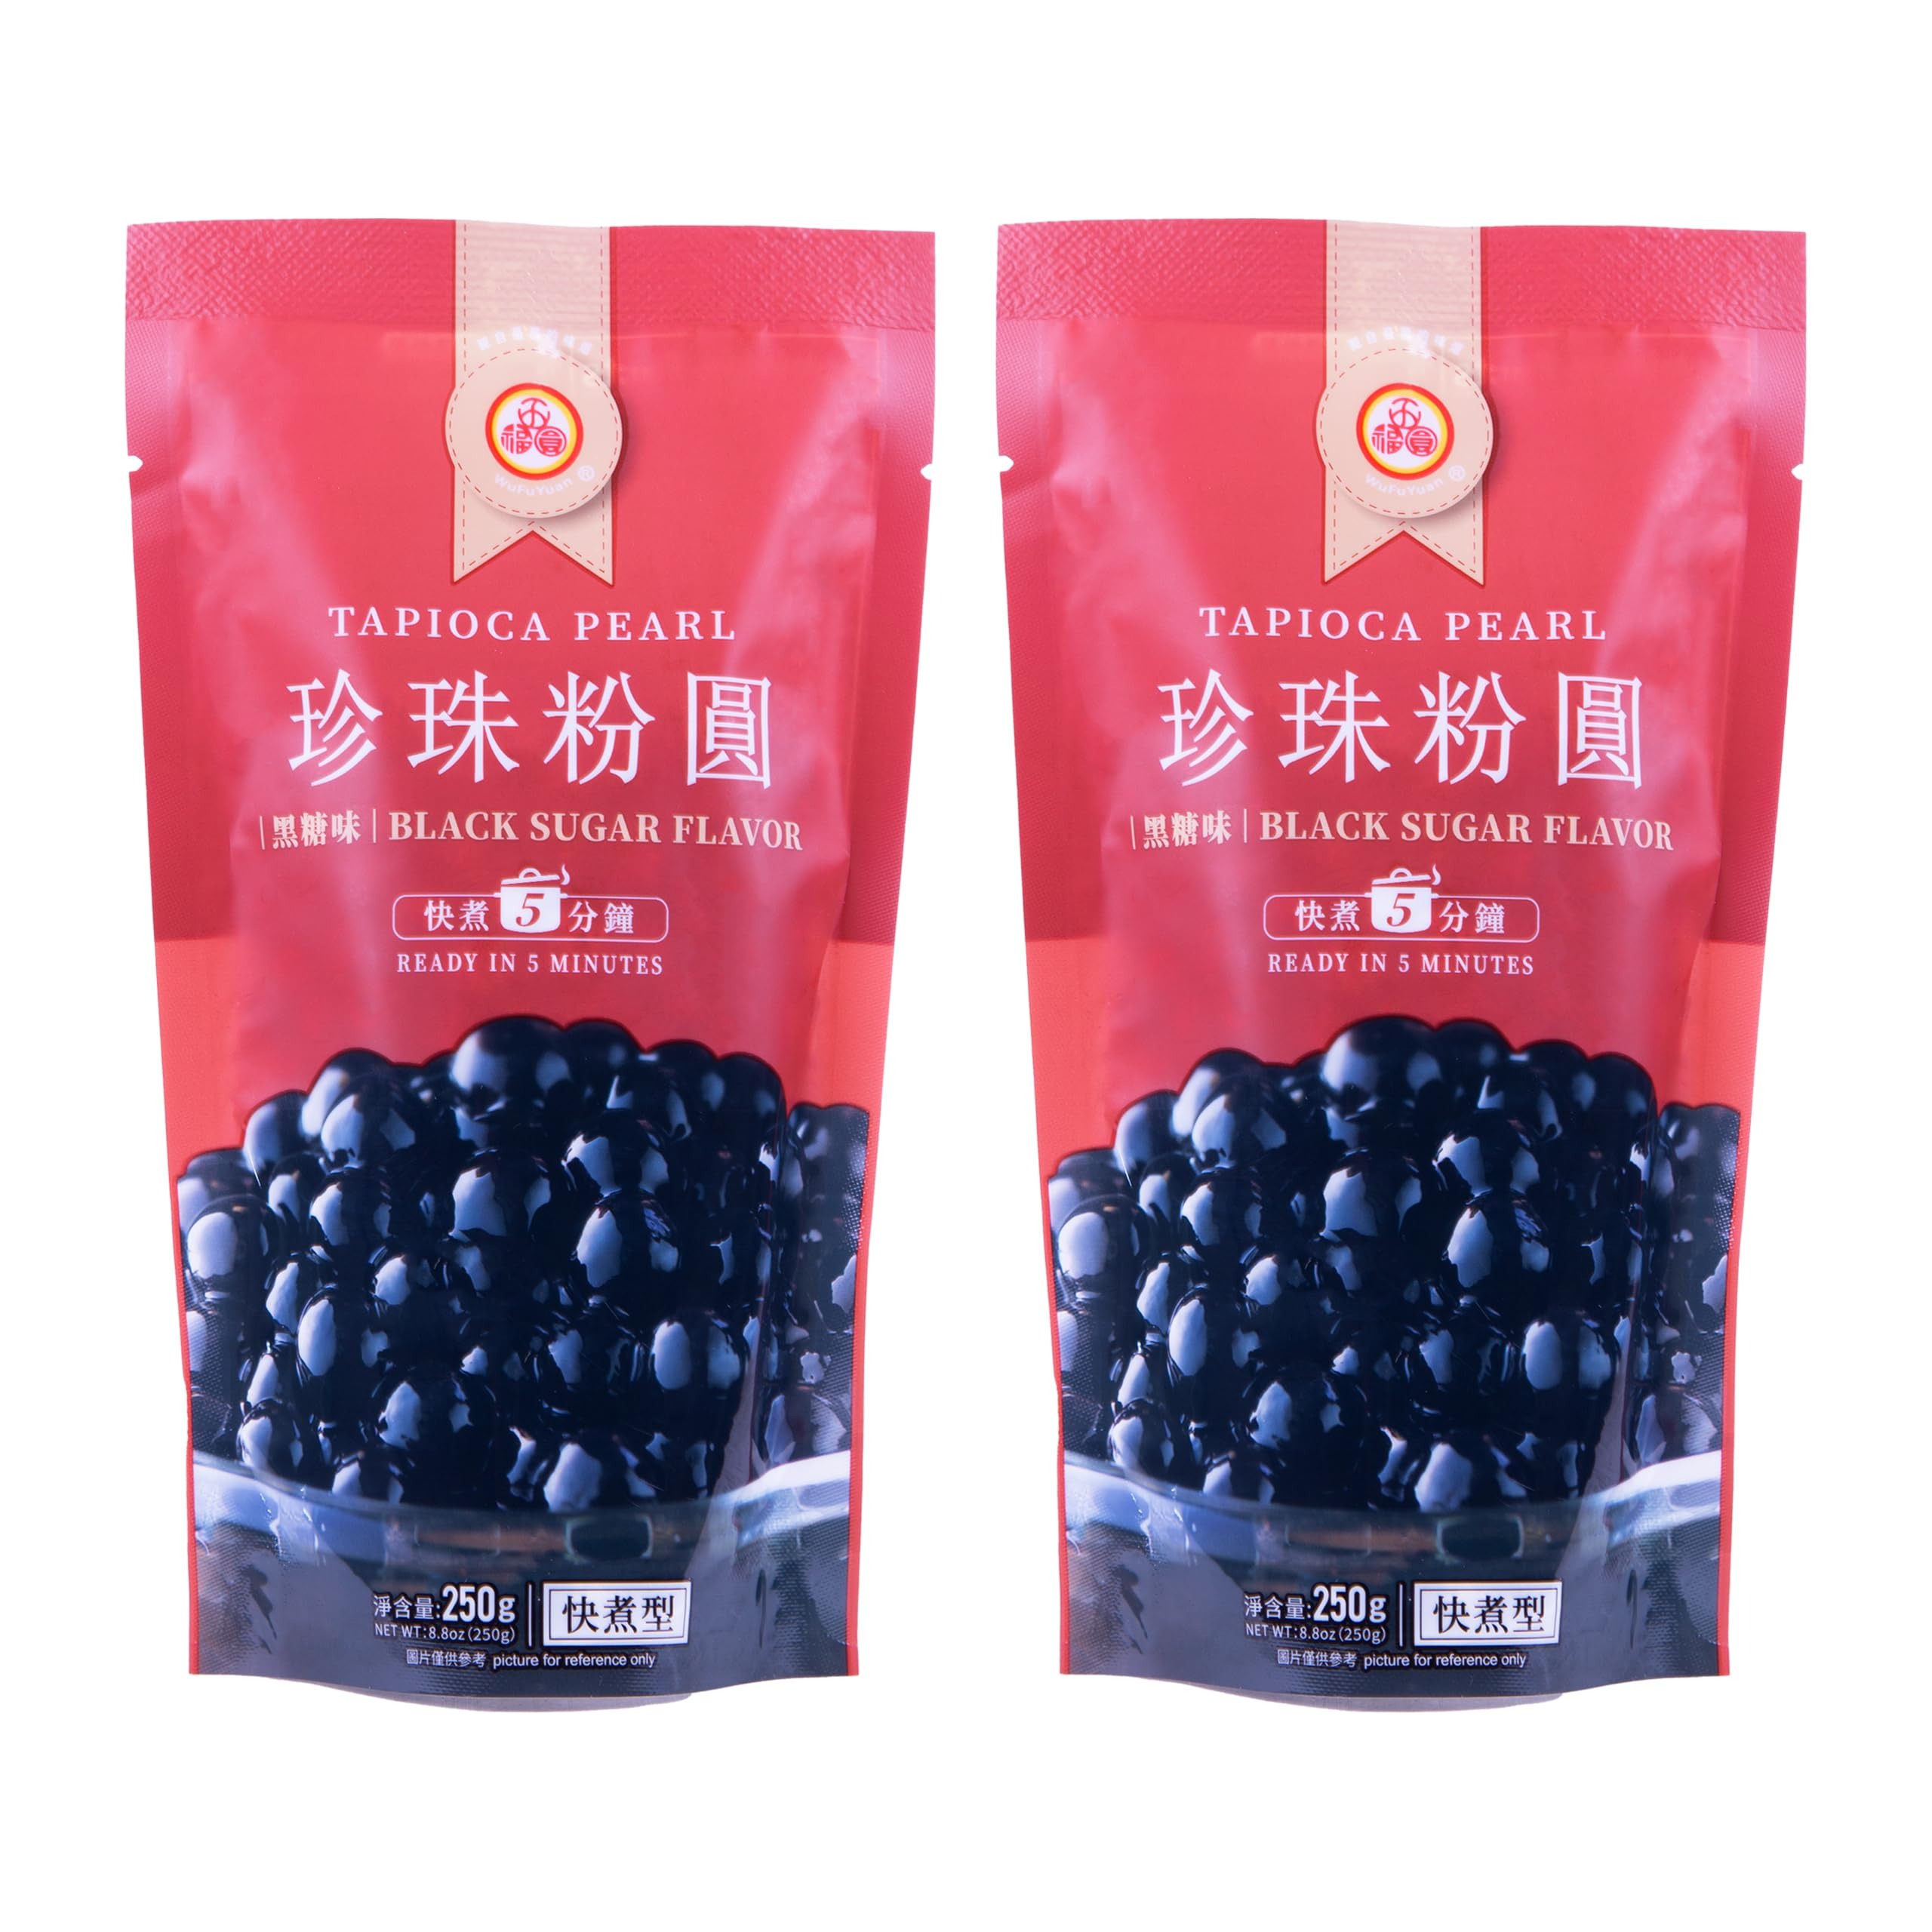
Item Name: WuFuYuan Boba Tapioca Pearls, Black Sugar Flavor, Ready to Cook in 5 Minutes or Microwave in 3 Minutes, 8.8 oz. (2 Packs)
Bullet Point 1: 2 packs of WuFuYuan Black boba tapioca pearls.
Bullet Point 2: Ready in 5 minutes. Fast and easy to prepare.
Bullet Point 3: Consistently chewy and tasty, not chalky or powdery.
Bullet Point 4: Each 8.8oz pack contains enough boba pearls to make about 5 drinks.
Bullet Point 5: Prepared tapioca is delicious cold or hot. Pair with your favorite milk tea, coffee, or dessert.
Product Description: WuFuYuan Boba Tapioca Pearl Black Sugar Flavor Ready in 5Minutes. Make your own Boba Milk Tea, Bubble Tea, Thai Ice Tea, or Ice Coffee with this popular boba tapioca Pearls at your own home. Just boil in hot water. Let them stew for a few more minutes, drain, and add any sweetener of your choice. For softer and chewier boba, cook them a few minutes longer than suggested. Easy directions are on the back of the package.
Value: 17.6
Unit: Ounce

Price: 12.25